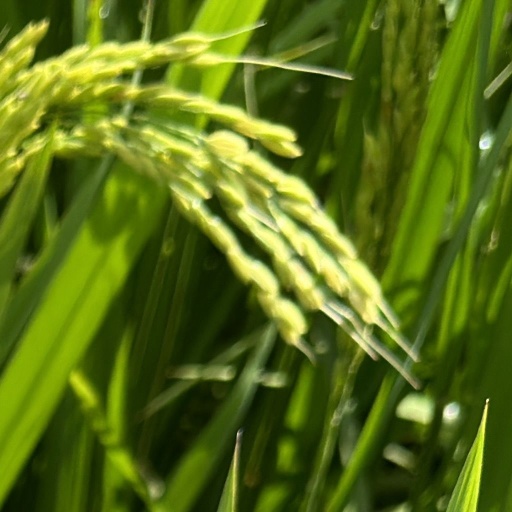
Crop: rice